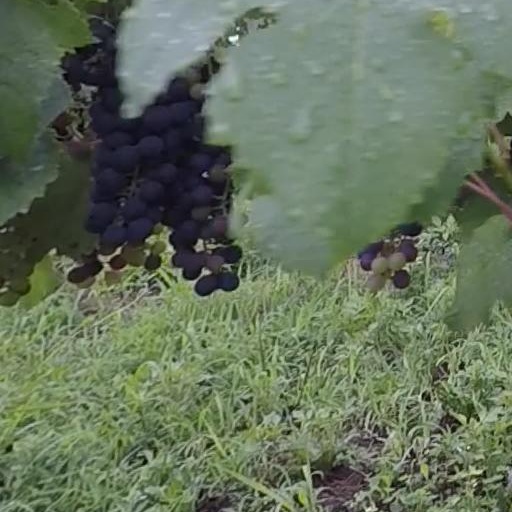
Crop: grape